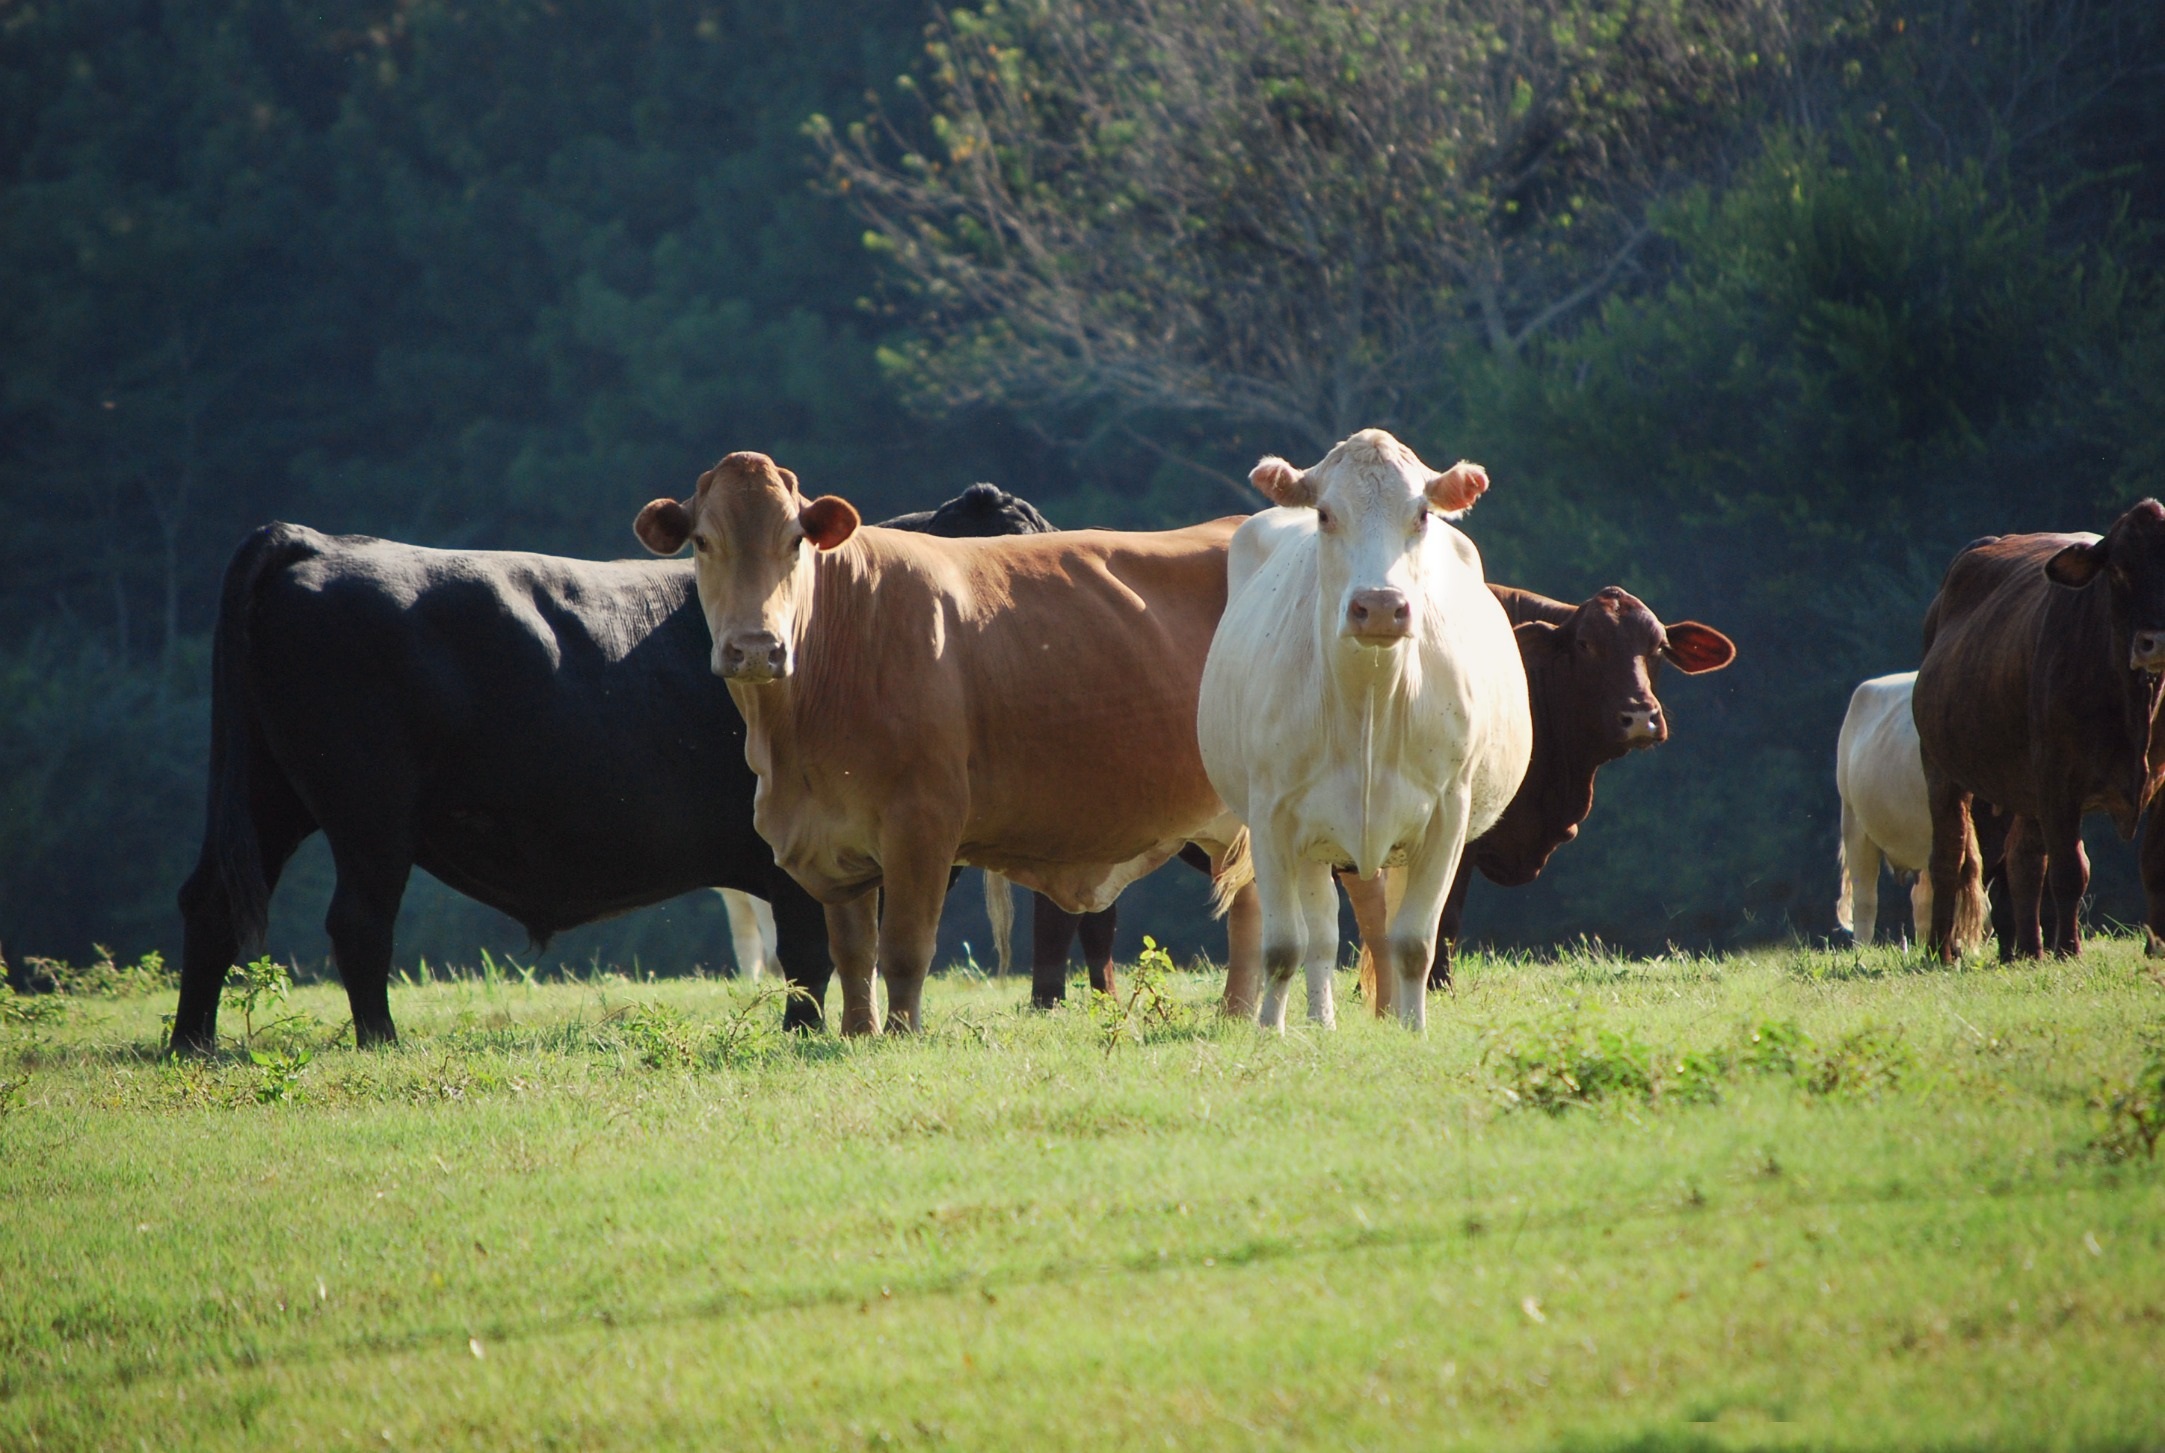
nature, grass, field, farm, meadow, standing, food, cow, cattle, herd, farming, pasture, grazing, livestock, mammal, agriculture, farmland, farmer, cows, bull, grassland, animals, domestic, habitat, rural area, dairy cow, cattle like mammal